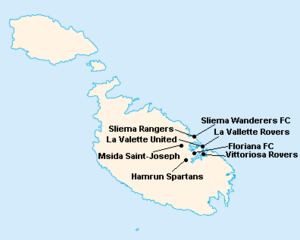
Répartition des clubs en First Division Maltaise 1924-1925.
La saison 1924-1925 de First Division Maltaise est la quatorzième édition de la première division maltaise.